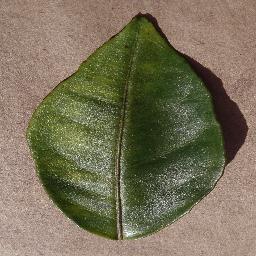
Label: Orange___Haunglongbing_(Citrus_greening)